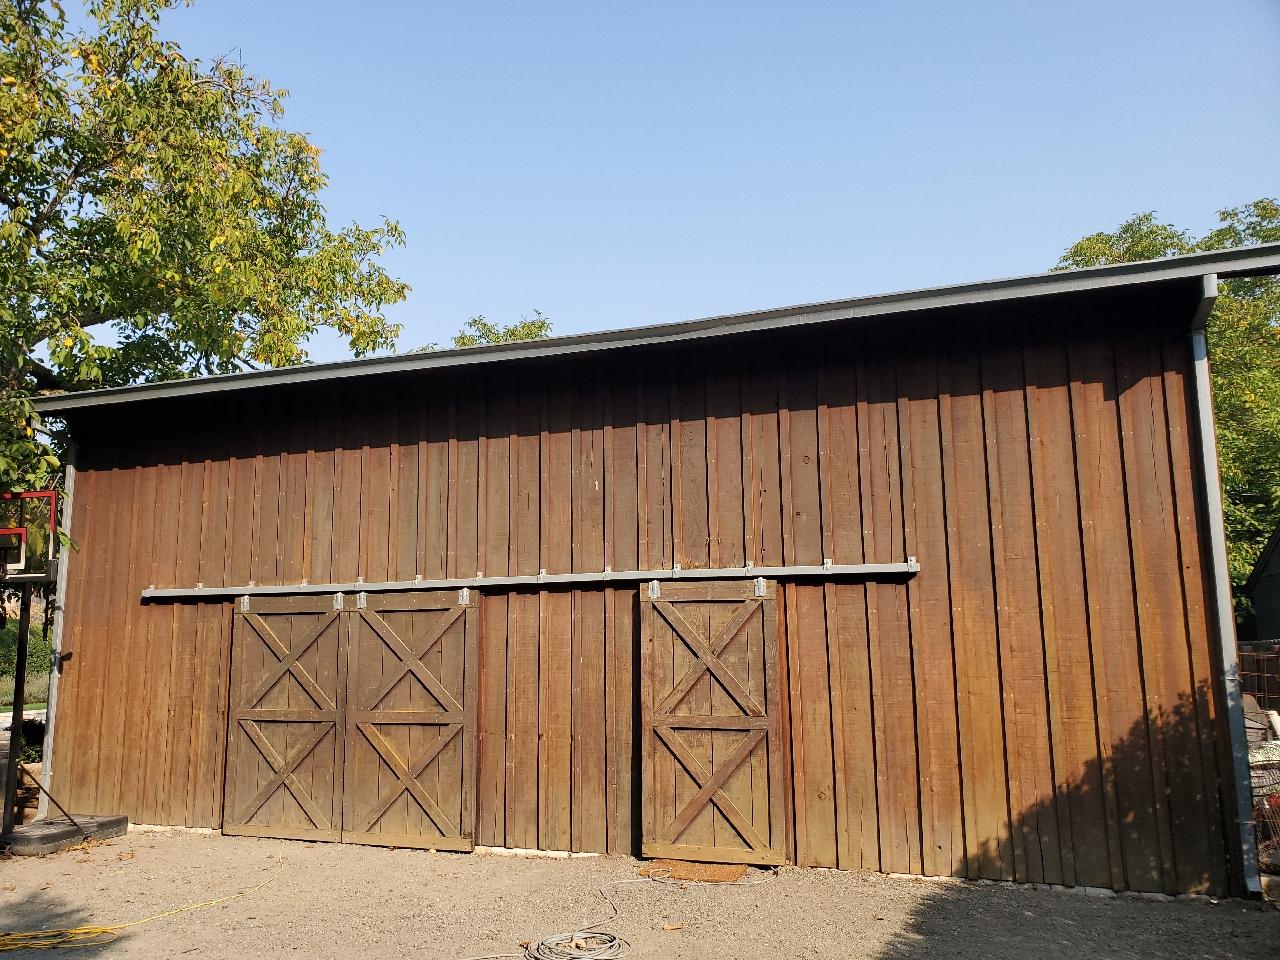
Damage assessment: no_damage